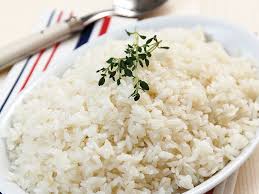
Yemek: pirinc_pilavi